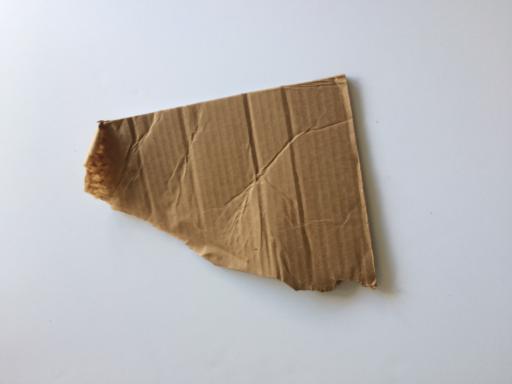
Label: cardboard